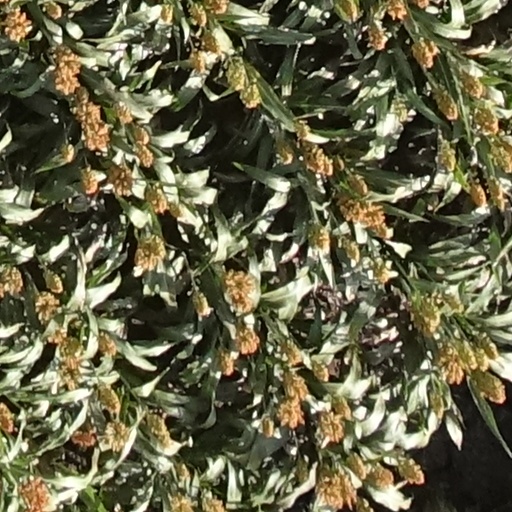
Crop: sorghum